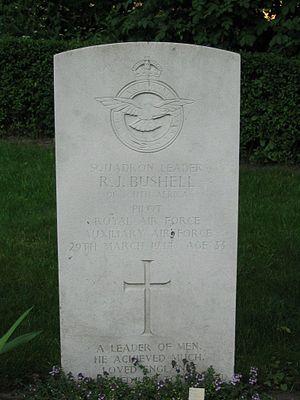
Roger Bushell, né le 30 août 1910 et fusillé le 29 mars 1944, était le commandant du « Comité X », à l'origine de l'organisation de l'évasion du Stalag Luft III de la nuit du 24 mars 1944.